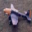
Label: airplane